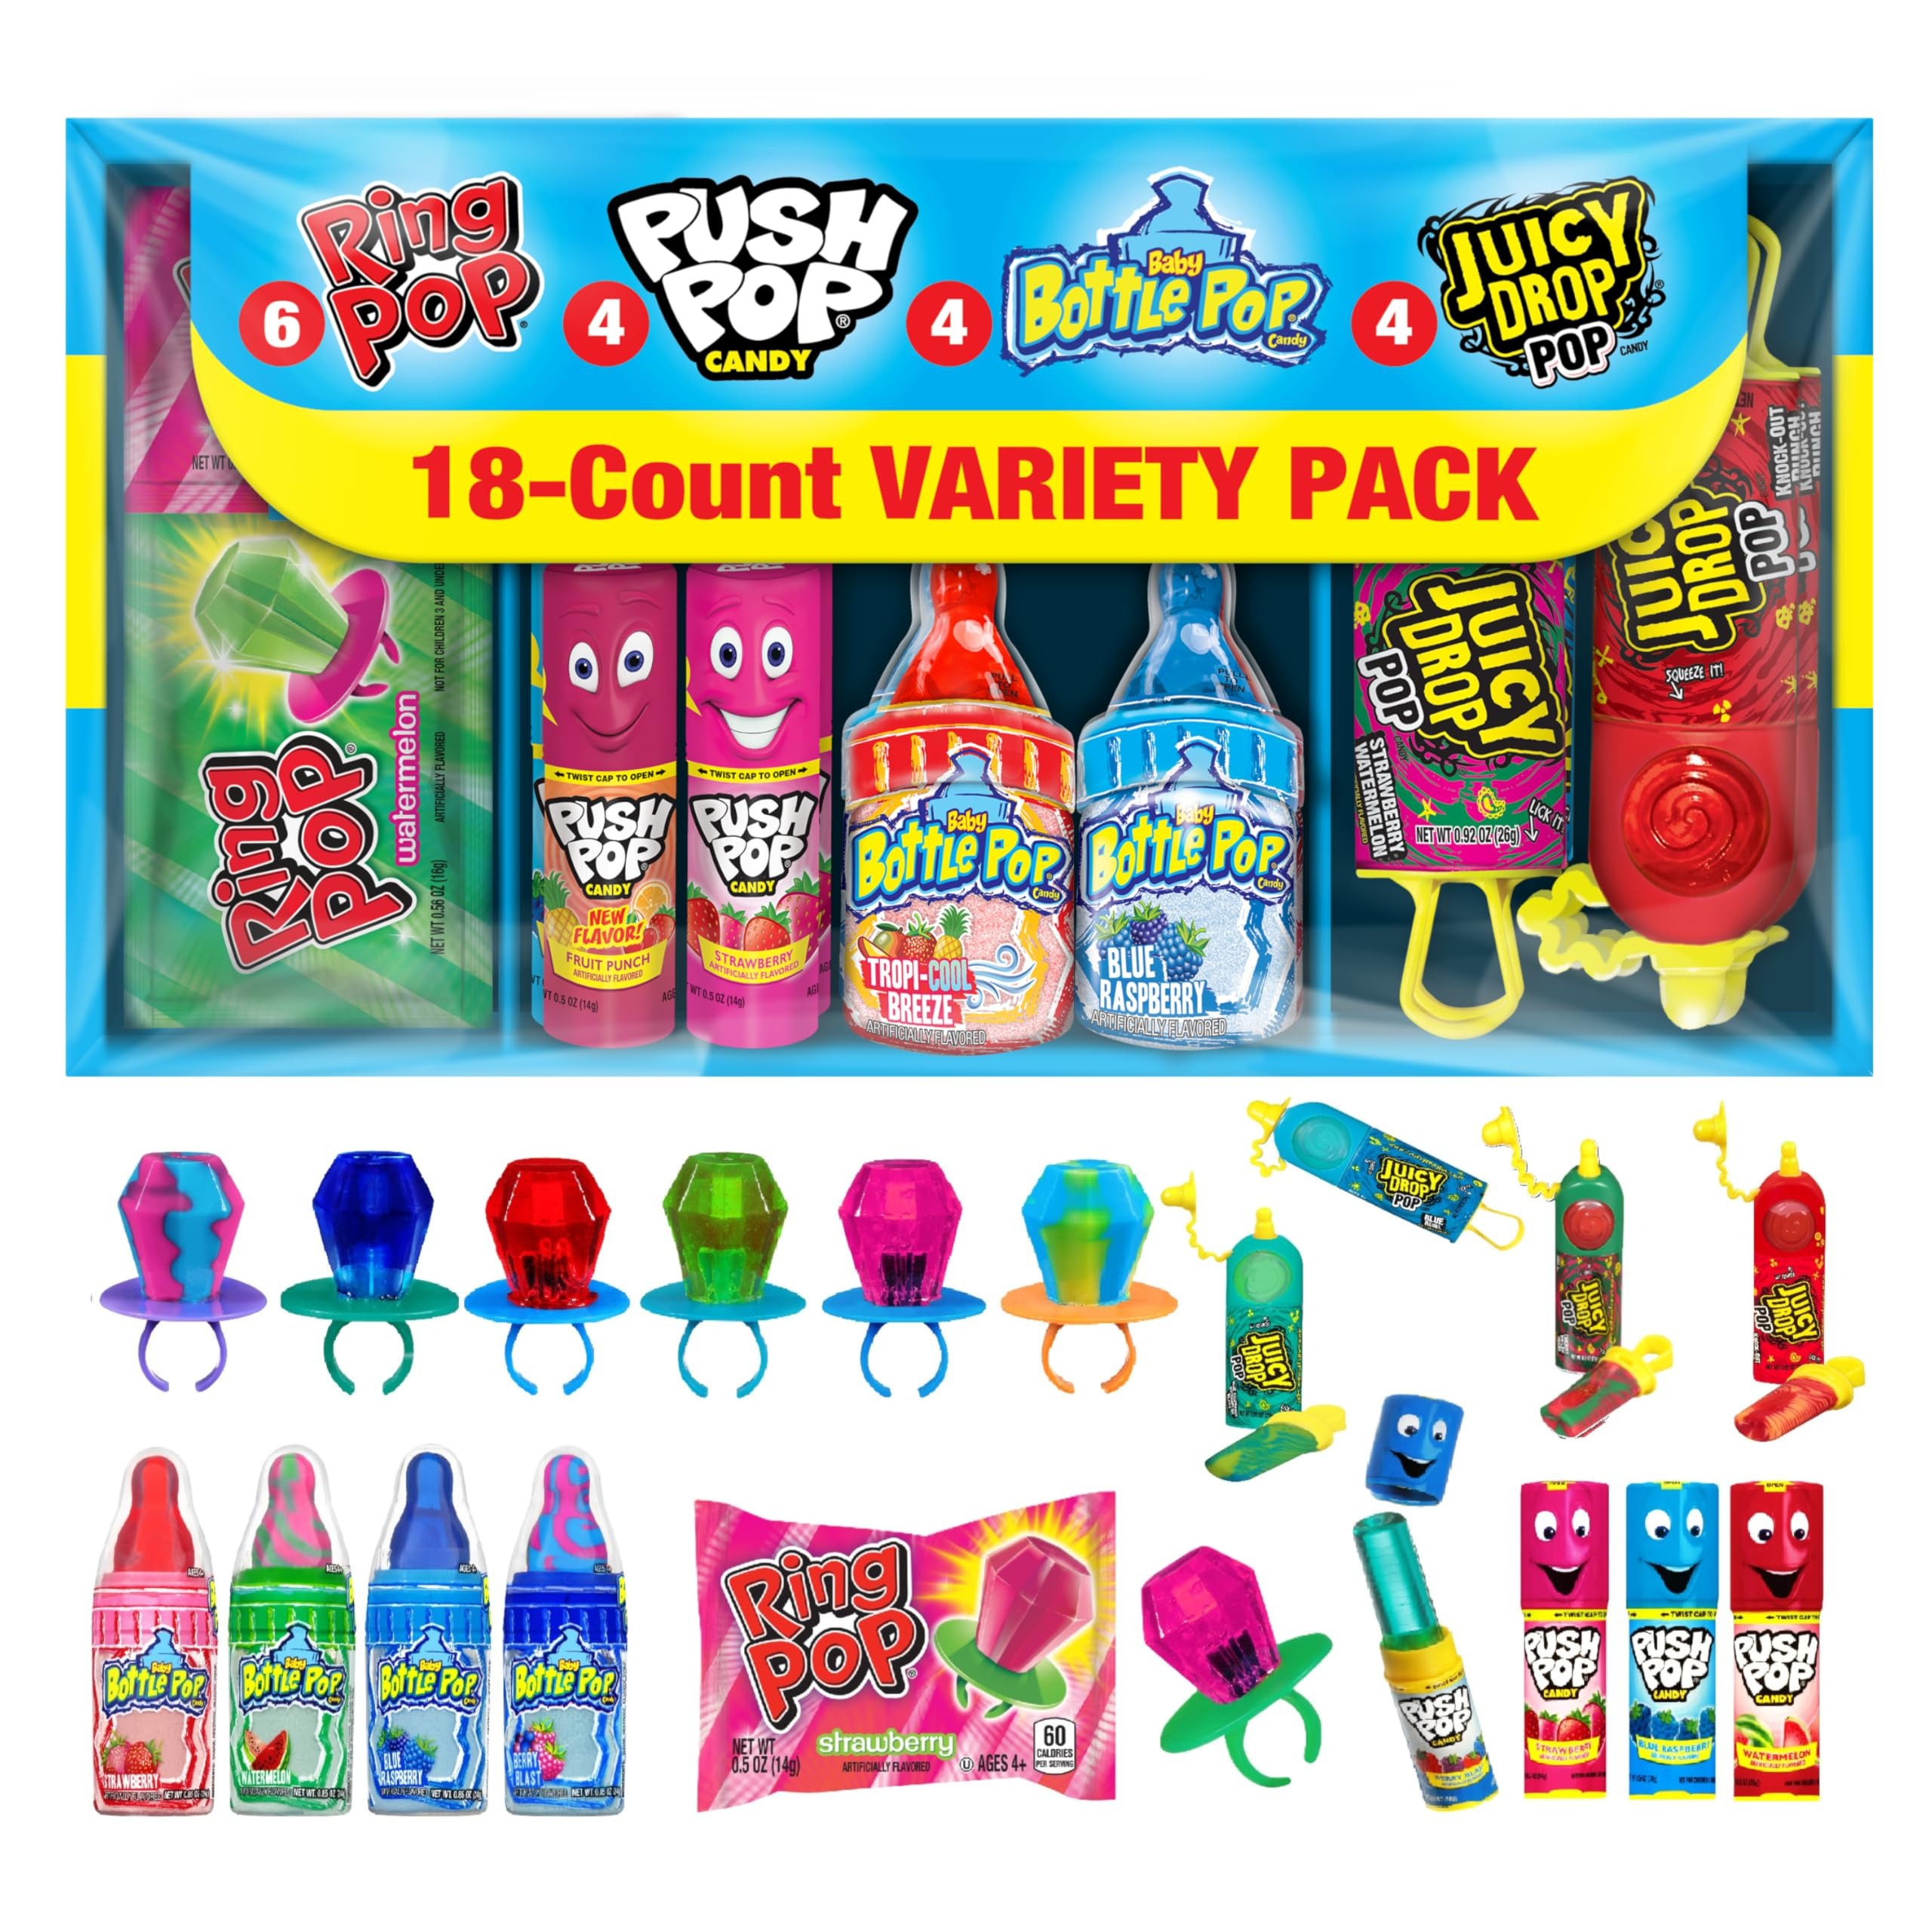
Item Name: Candy Variety Pack - 18 Count Assorted Lollipops - Ring Pop, Push Pop, Baby Bottle Pop & Juicy Drop - Ideal for Birthdays, Party Favors, Celebrations & Candy Gifts by Bazooka Candy Brands
Bullet Point 1: BULK CANDY BOX: Our 18-count variety box brims with childhood favorites, featuring 6 Ring Pops, 4 Push Pops, 4 Baby Bottle Pops, and 4 Juicy Drops, a perfect hit for both bulk candy enthusiasts and casual snackers.
Bullet Point 2: PARTY FAVOR FOR KIDS: Ideal for infusing joy into kids' celebrations, as thoughtful birthday surprises, or simply as a delightful everyday treat, this assortment satisfies to all sweet tooth cravings.
Bullet Point 3: ASSORTED CANDY FLAVORS: Enjoy a selection of fruity flavors including Strawberry (all), Blue Raspberry (all), Grape (BBP), Fruit Punch (PP), Watermelon (RP), & Strawberry Watermelon (JD).
Bullet Point 4: VARIETY PARTY PACK: A mix of Bazooka Candy Brands' lollipops makes for deliciously fun treats. Share these as party favors, or gift them to friends and family who enjoy assorted candy boxes!
Bullet Point 5: SHELF-STABLE TREATS: Keep these around the house for kids and family, or gift them in a candy care package. A great choice for those looking for individually wrapped candy and a variety candy box.
Value: 12.4
Unit: Ounce

Price: 20.685